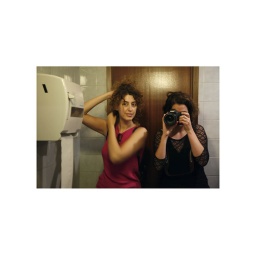
girls in mirrors (more) 3